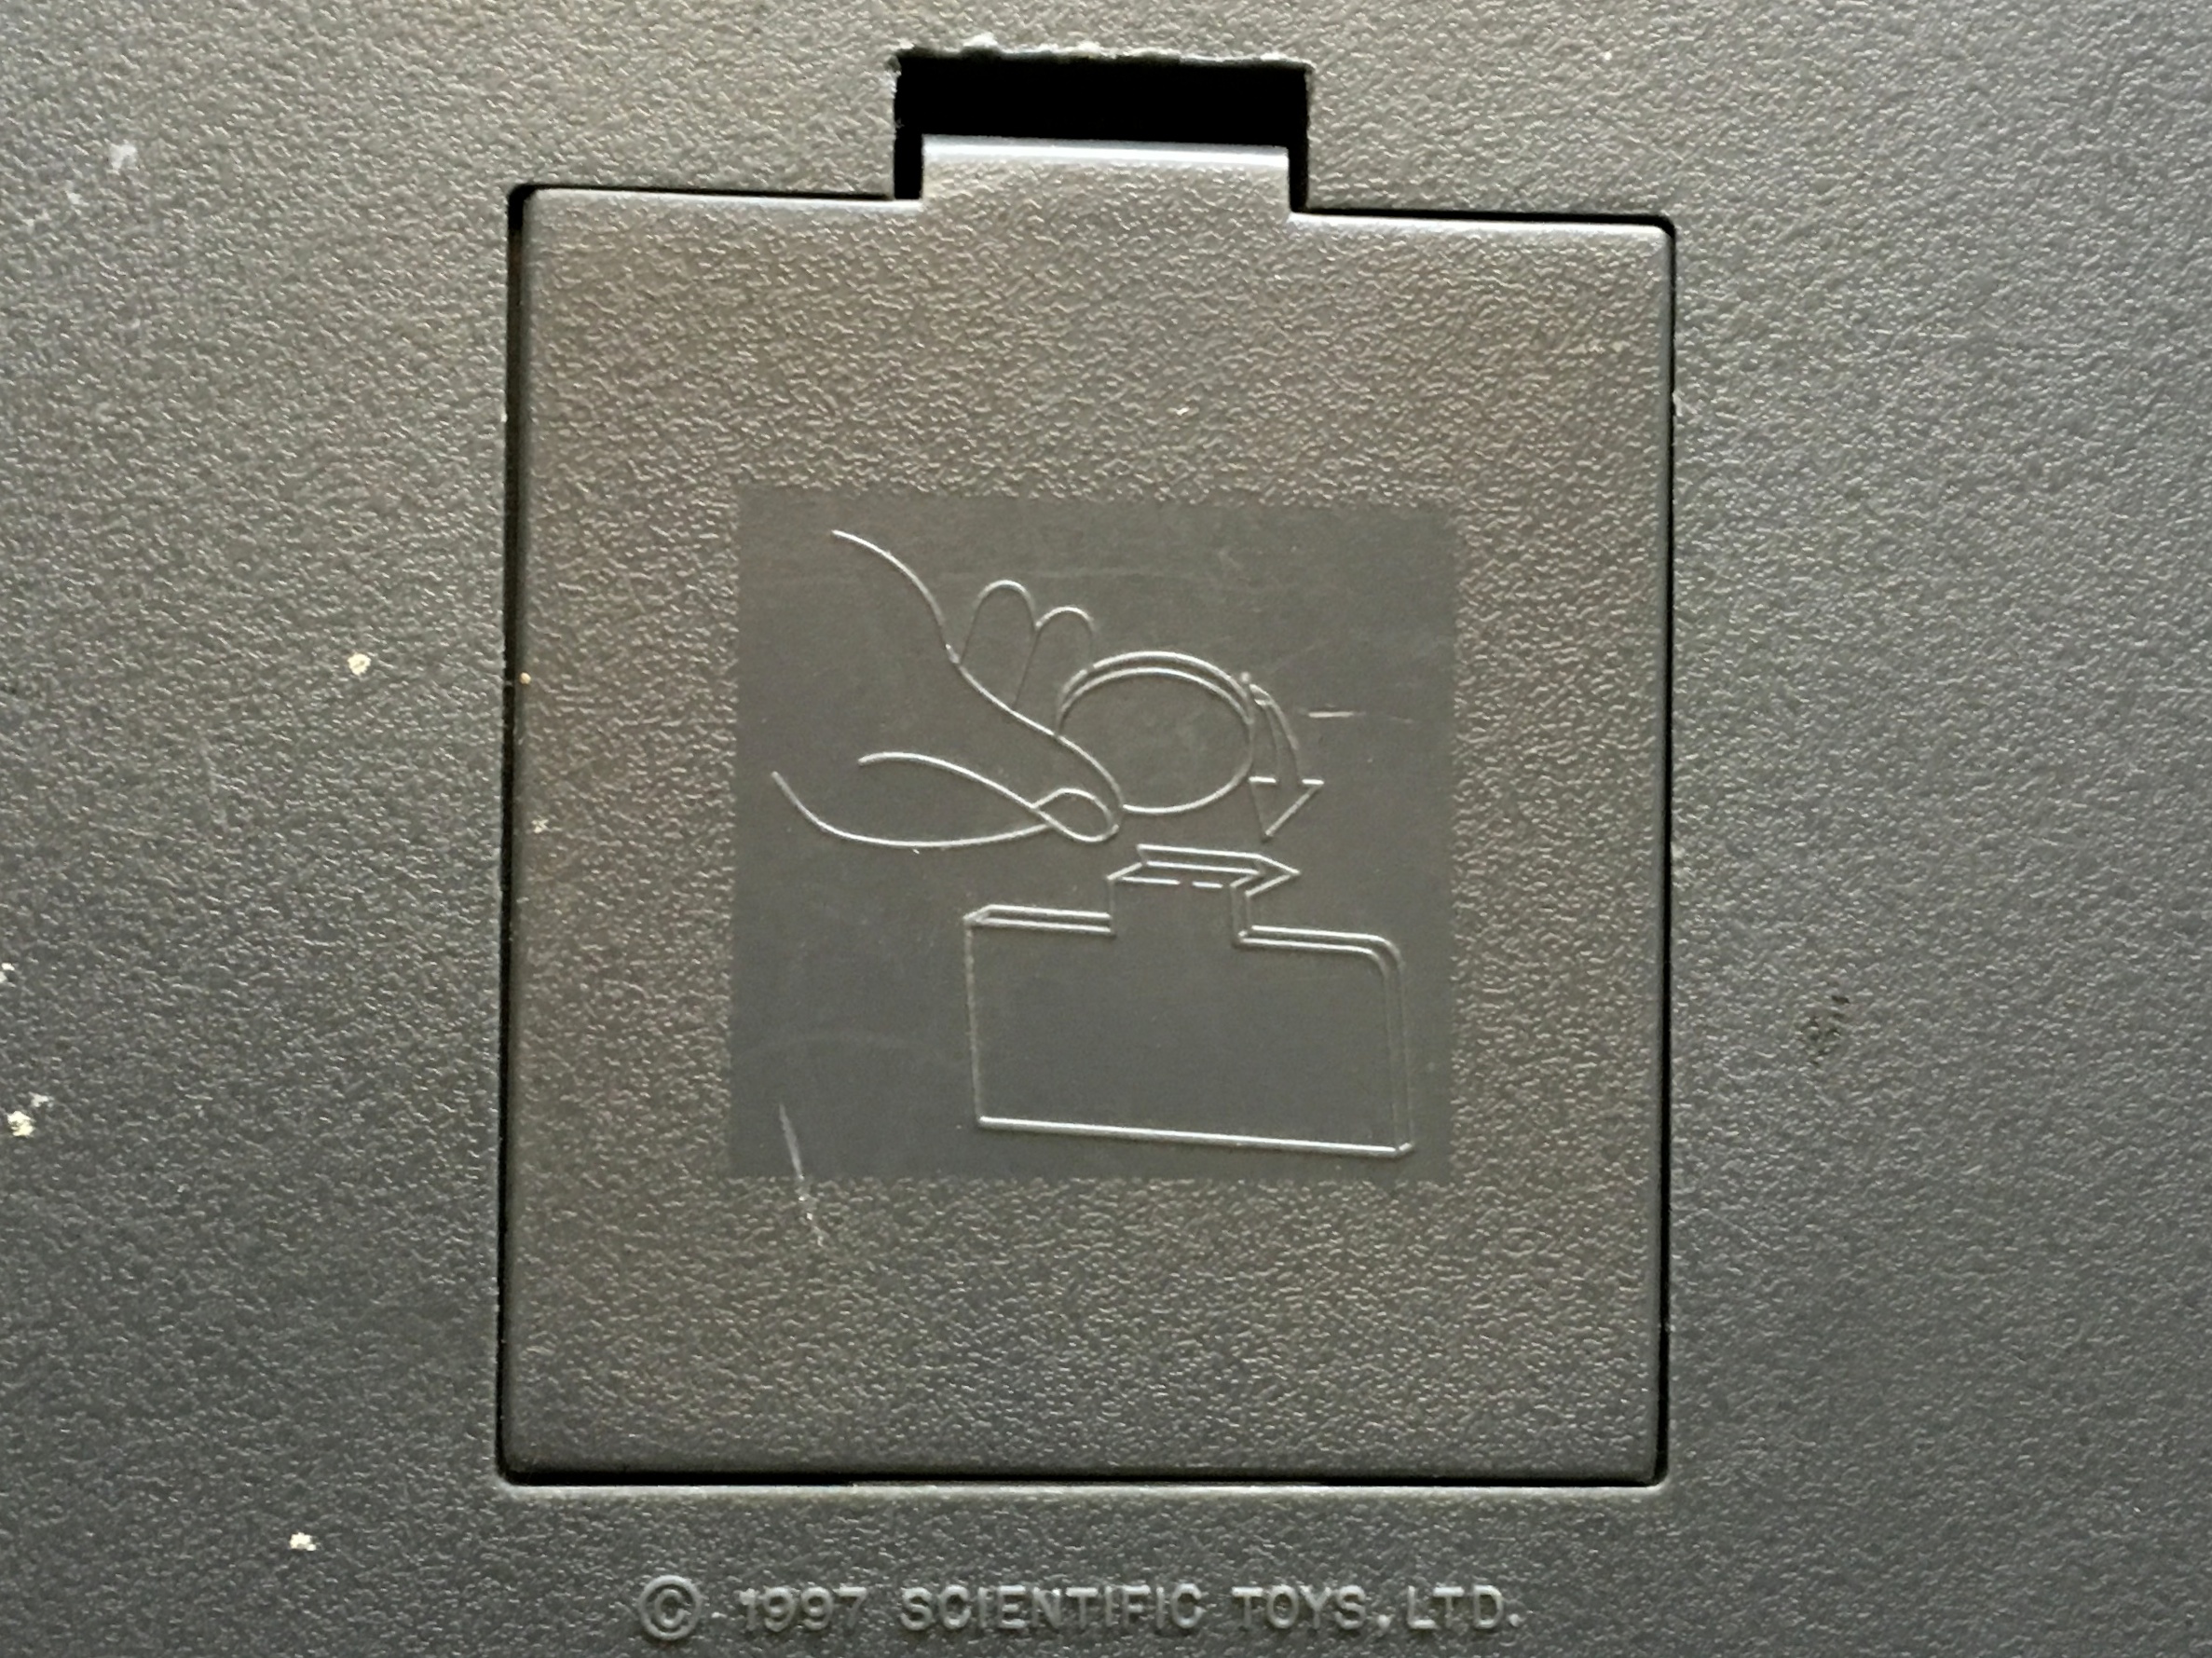
technology